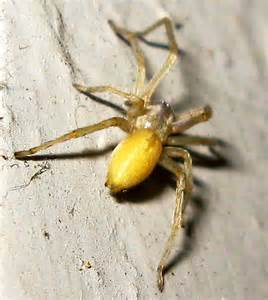
Label: ragno